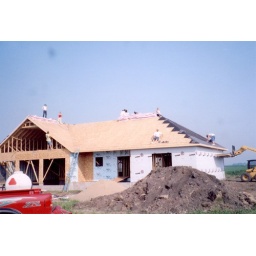
2005 - June 26- My house in boswell being roofed - i'm in the red on the left of the roof.